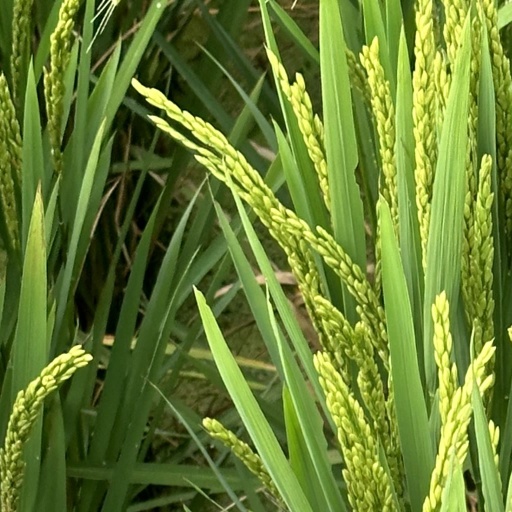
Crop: rice